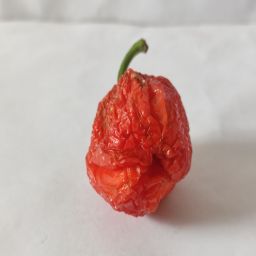
Crop: Bell Pepper
Quality: Dried